Buick Centurion

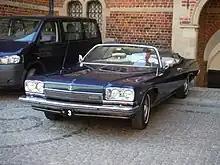
1973 Buick Centurion Convertible owned by the Royal house of Denmark, used by Henrik, Prince Consort

The 1973 Centurion featured a larger front bumper and new vertical grille shared with LeSabre models along with revised taillights. The two-door hardtop coupe no longer included a standard vinyl roof and the distinctive formal rear window was replaced by a backlight shared with LeSabre coupes.